The Hairy Ape (film)

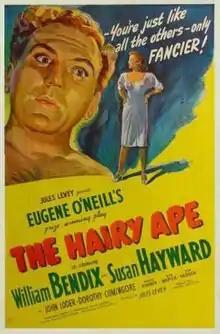
Theatrical release poster

The Hairy Ape is a 1944 American drama film based upon the 1922 play of the same name by Eugene O'Neill. It was directed by Alfred Santell and adapted by Robert Hardy Andrews and Decla Dunning. The film stars William Bendix, Susan Hayward, John Loder, Dorothy Comingore, Roman Bohnen, Tom Fadden and Alan Napier. The film was released on July 2, 1944, by United Artists.